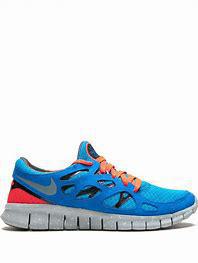
Brand: Nike
Model: Free Run 2